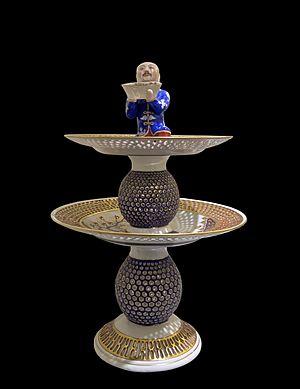
Coupe montée, porcelaine dans le style chinois, service de table de l'Empereur Maximilien du Mexique. Manufacture Herend, Vienne, 1865, ""Silberkammer"", catalogue N°168-169, palais de la Hofburg, Vienne, Autriche.